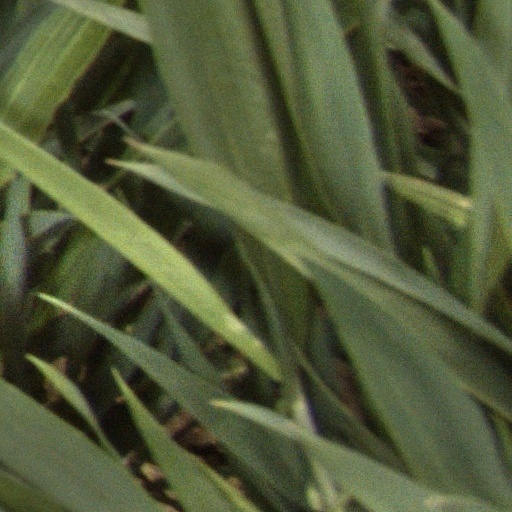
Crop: wheat